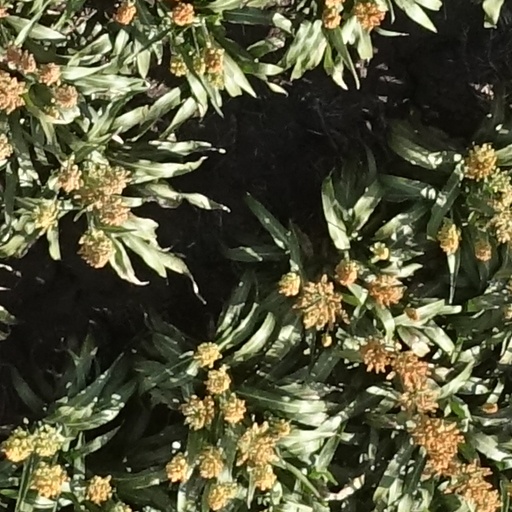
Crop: sorghum